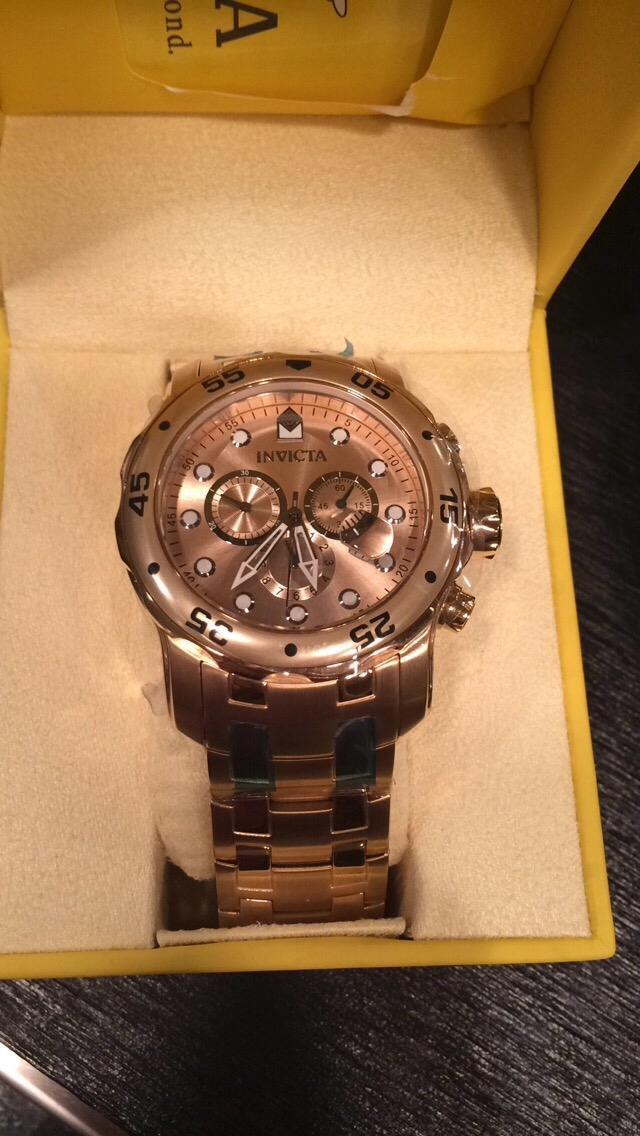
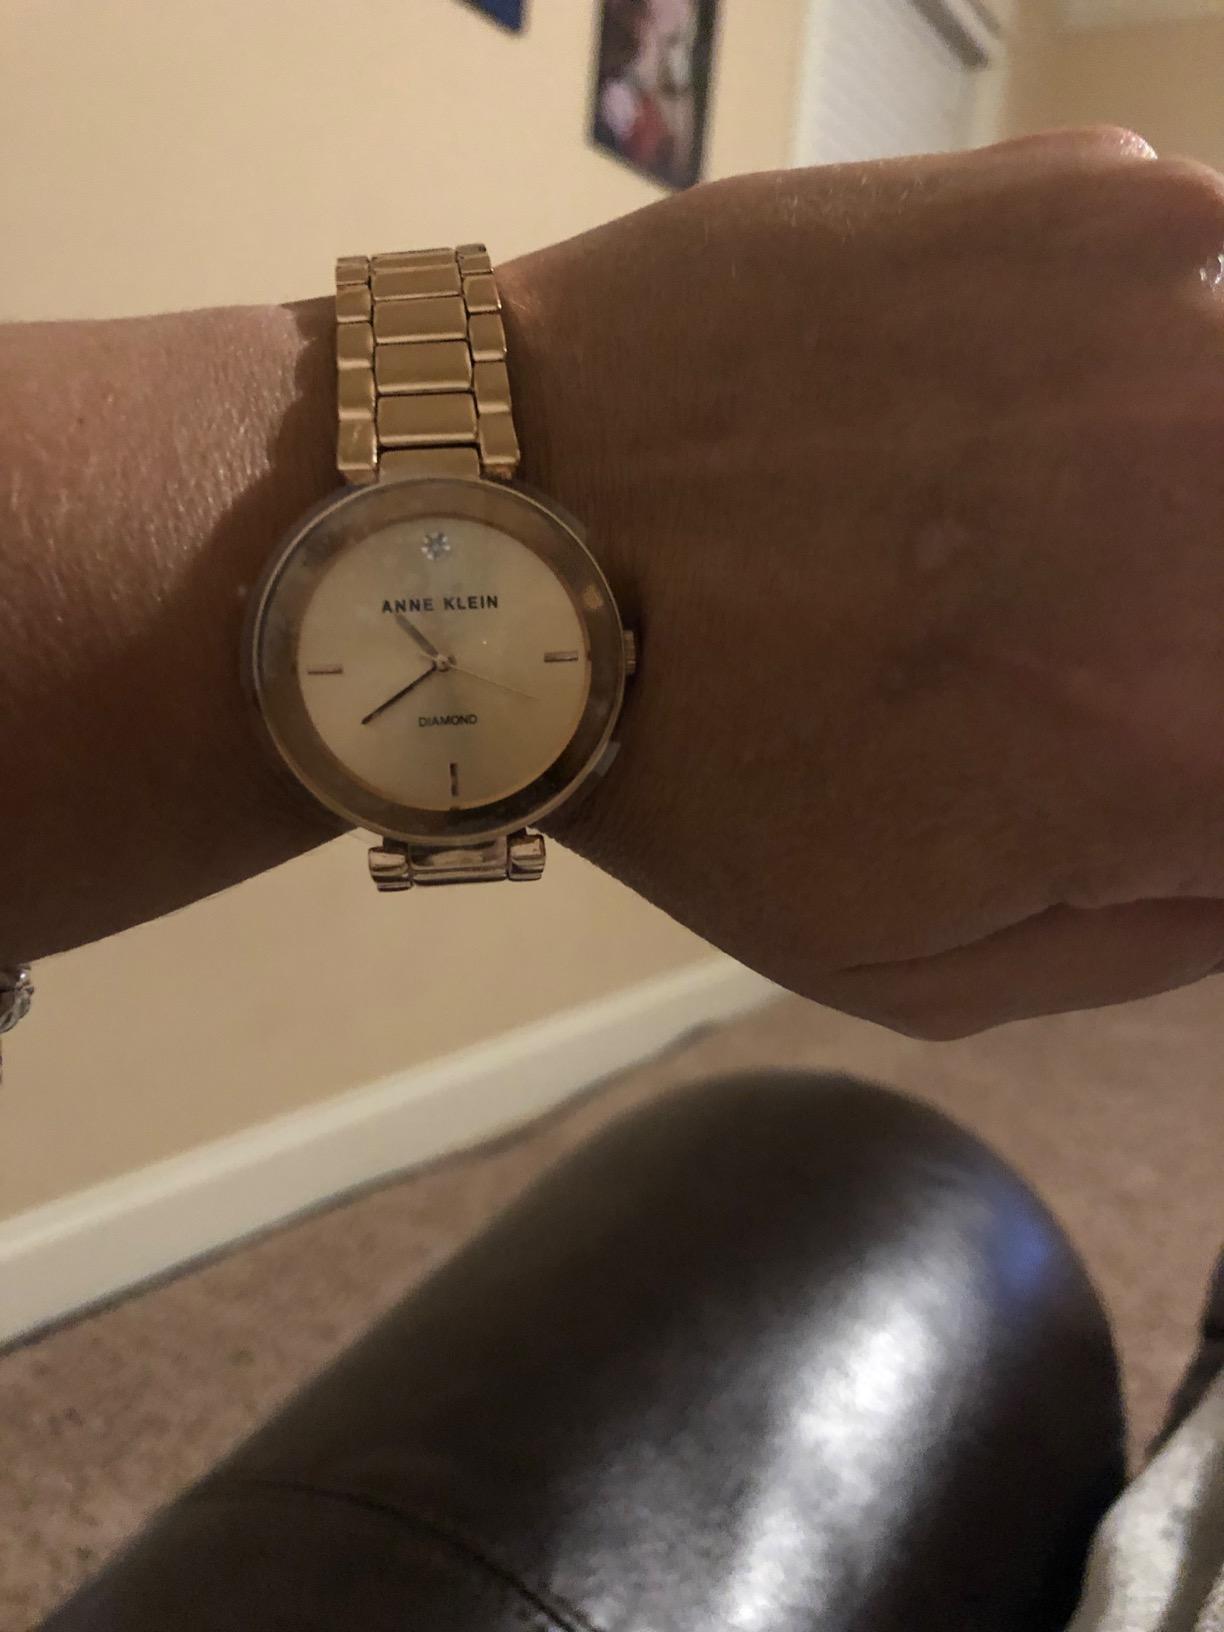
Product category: accessories_watch
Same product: no